Chronoamperometry

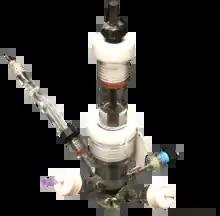
Cell of controlled-potential electrolysis

One of the application of chronoamperometry is controlled-potential (bulk) electrolysis, which is also known as potentiostatic coulometry. During this process, a constant potential is applied to the working electrode and current is monitored over time. The analyte in one oxidation state will be oxidized or reduced to another oxidation state. The current will decrease to the base line (approaching zero) as the analyte is consumed. This process shows the total charge (in coulomb) that flows in the reaction. Total charge (n value) is calculated by integration of area under the current plot and the application of the Faraday's law.